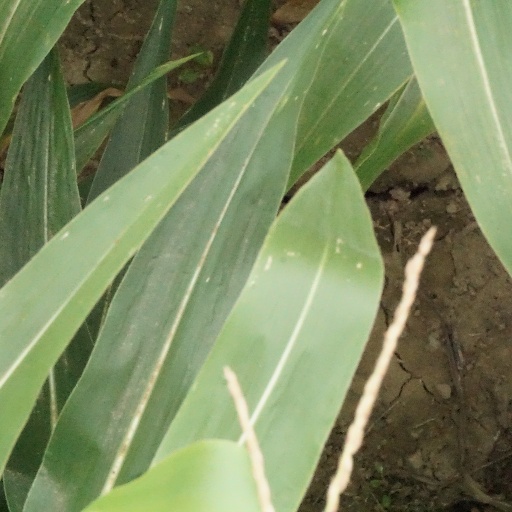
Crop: maize; corn